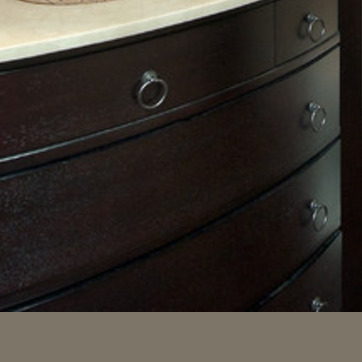
Material: wood